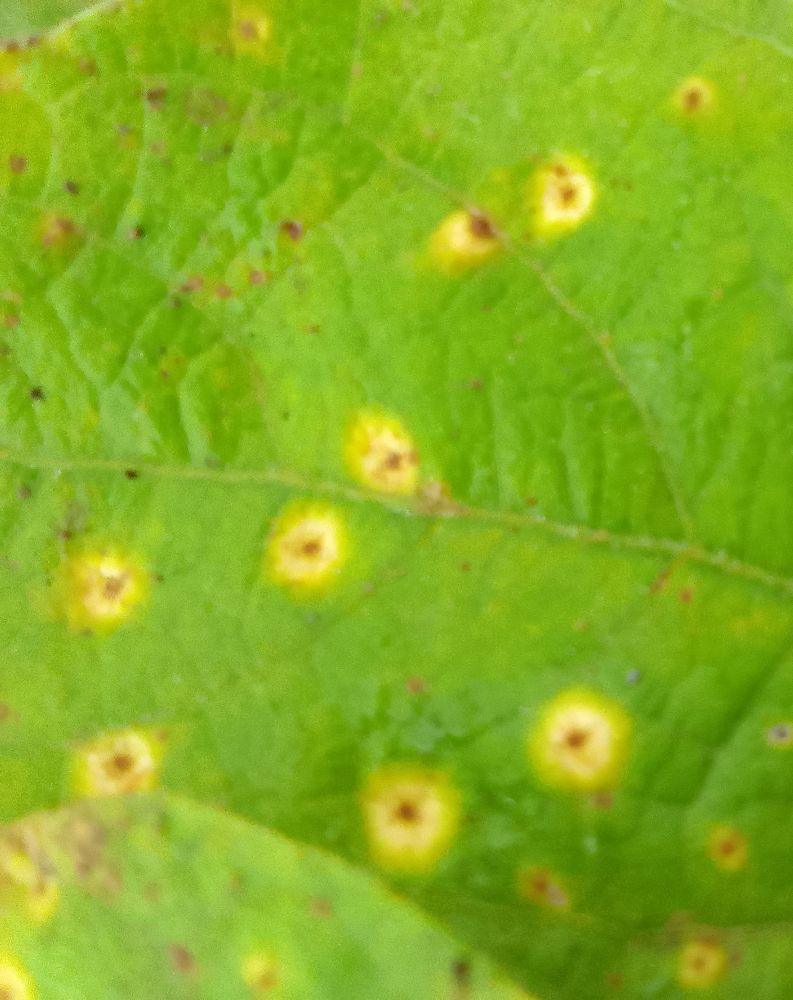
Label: rust